Klystron

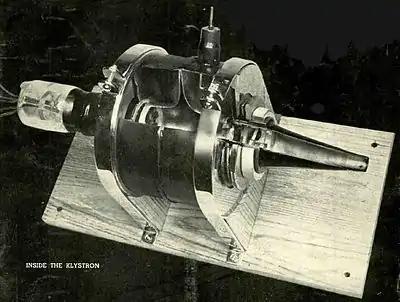
The first commercial klystron, manufactured by Westinghouse in 1940. Part of the tube is cut away to show the internal construction. On the left are the cathode and accelerating anode, which create the electron beam. In the center between the wooden supports is the drift tube, surrounded by the two donut-shaped cavity resonators: the "buncher" and the "catcher". The output terminal is visible at top. On the right is the cone shaped collector anode, which absorbs the electrons. It could generate 200 W of power at a wavelength of 40 centimeters (750 MHz) with 50% efficiency.

The klystron was the first significantly powerful source of radio waves in the microwave range; before its invention the only sources were the Barkhausen–Kurz tube and split-anode magnetron, which were limited to very low power. It was invented by the brothers Russell and Sigurd Varian at Stanford University. Their prototype was completed and demonstrated successfully on August 30, 1937. Upon publication in 1939, news of the klystron immediately influenced the work of US and UK researchers working on radar equipment. The Varians went on to found Varian Associates to commercialize the technology (for example, to make small linear accelerators to generate photons for external beam radiation therapy). Their work was preceded by the description of velocity modulation by A. Arsenjewa-Heil and Oskar Heil (wife and husband) in 1935, though the Varians were probably unaware of the Heils' work.